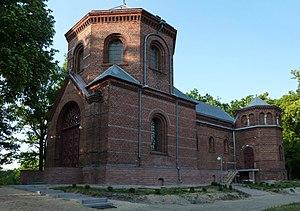
Antonin est un village de la gmina de Przygodzice, du Powiat d'Ostrów Wielkopolski, dans la Voïvodie de Grande-Pologne, situé dans le centre-ouest de la Pologne.